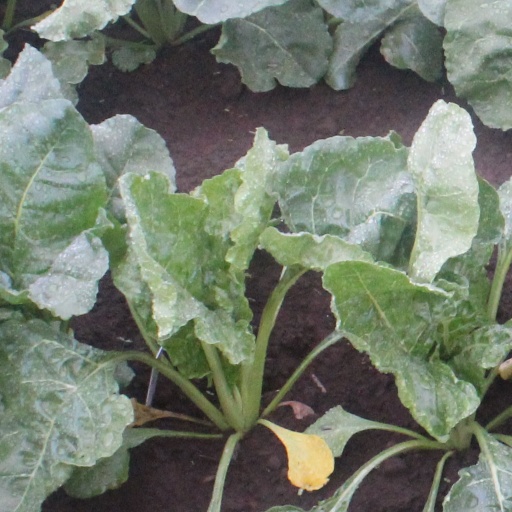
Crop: sugar beet